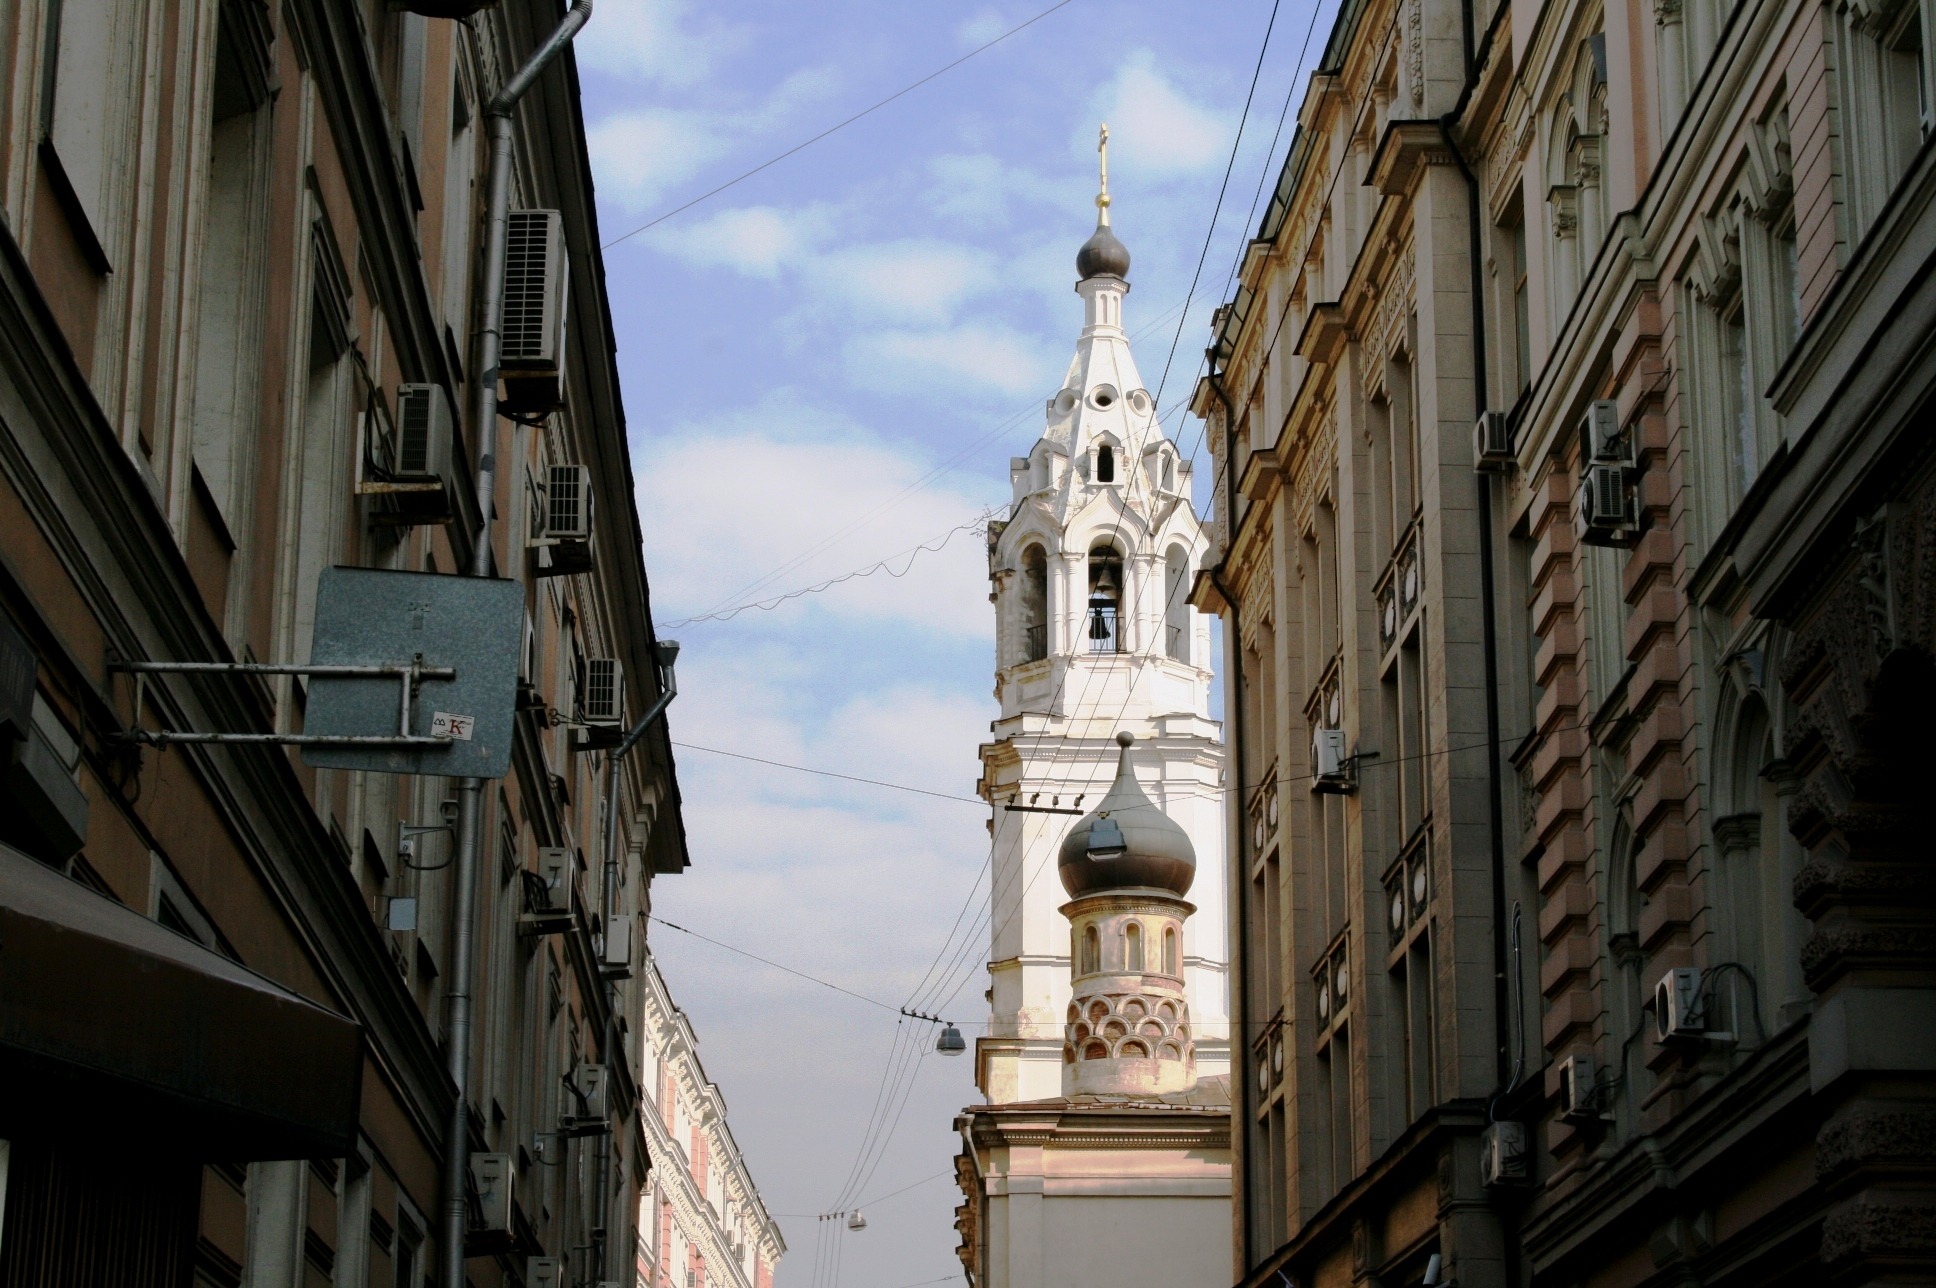
architecture, sky, road, white, street, town, alley, city, skyscraper, cityscape, downtown, tower, landmark, facade, church, cathedral, historic, street scene, place of worship, bell tower, clouds, spire, metropolis, shaded, cupola, urban area, human settlement, old arbat, erect buildings